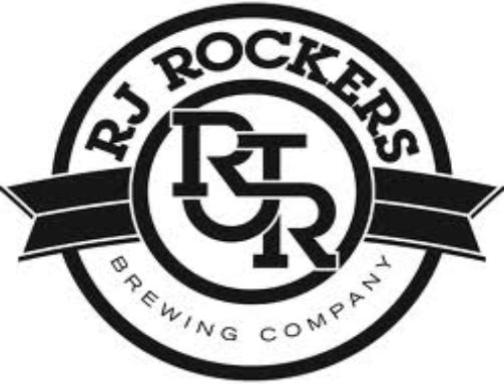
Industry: Food